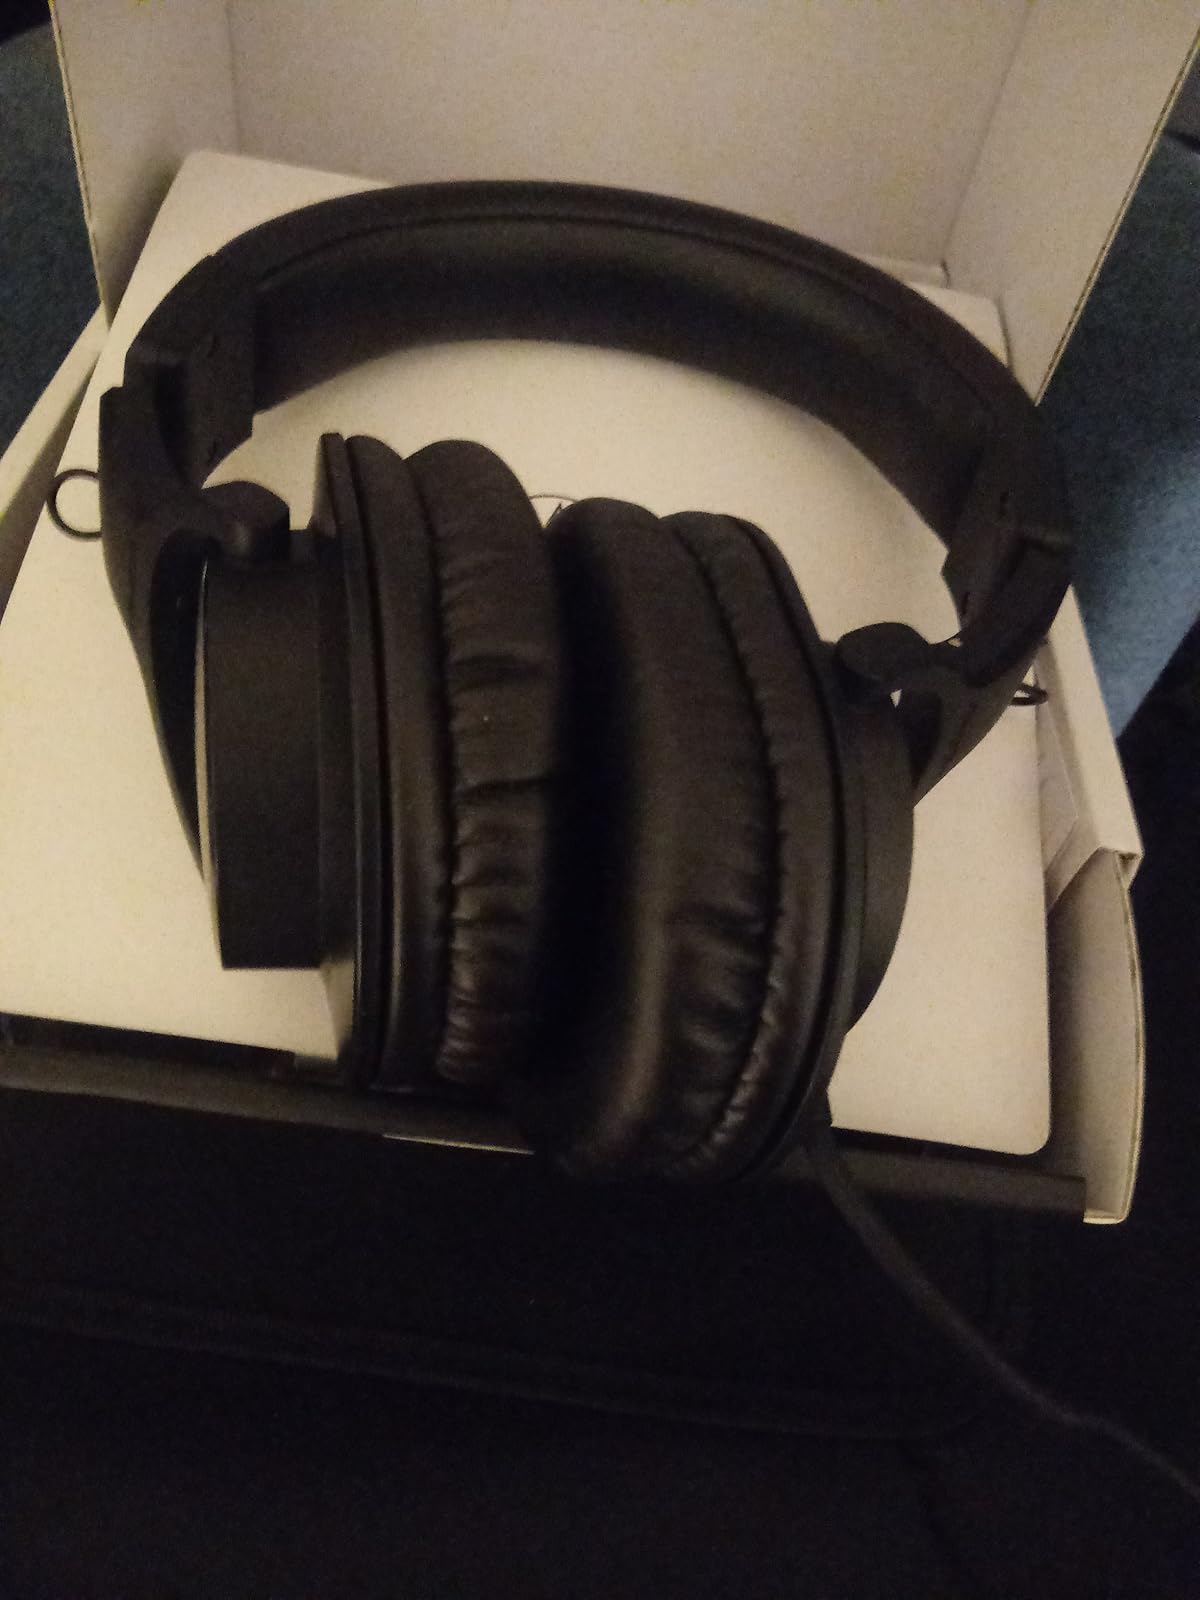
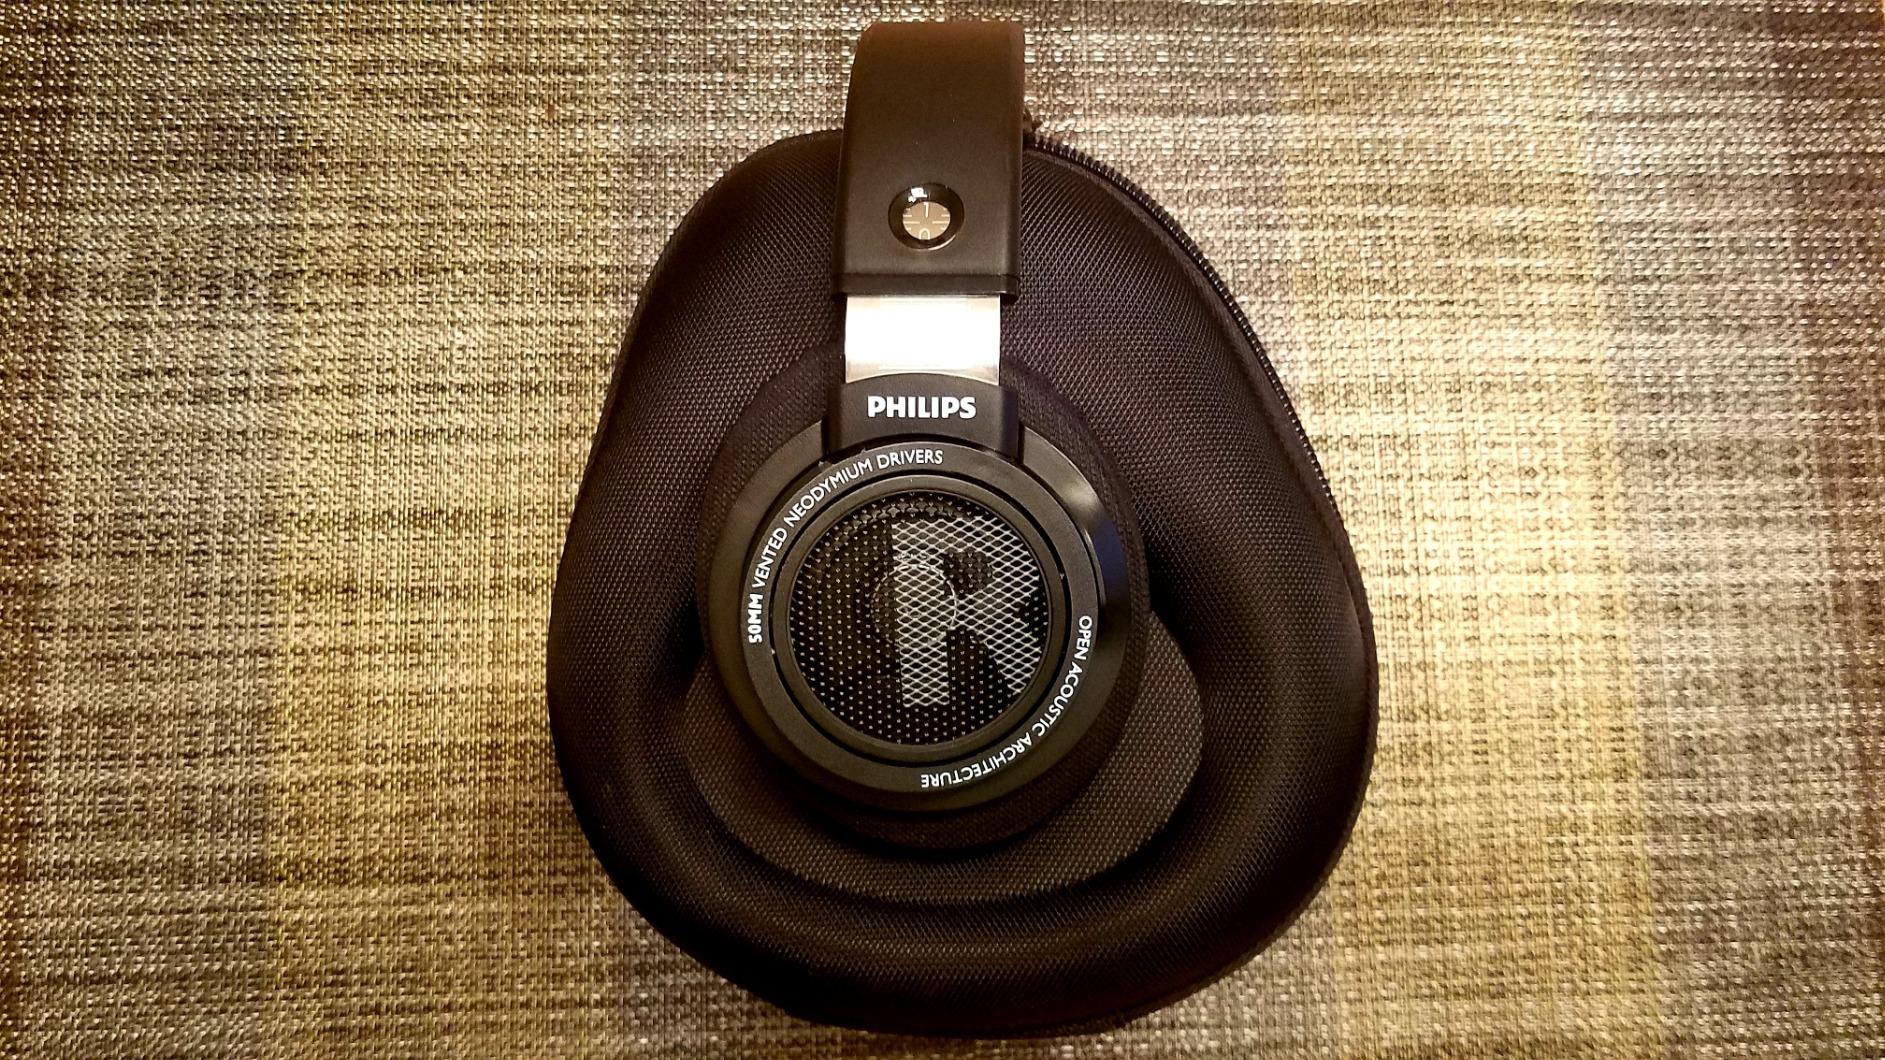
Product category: headphones
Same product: no